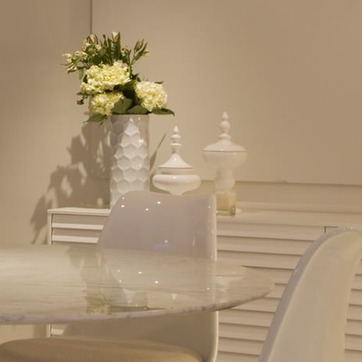
Material: ceramic